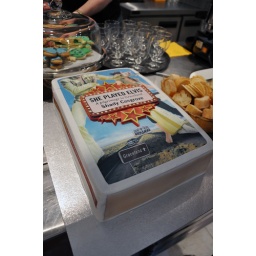
Closeup up of the cake decorated in the style of the 'She Played Elvis' book at the launch in Kirribilli Books yesterday